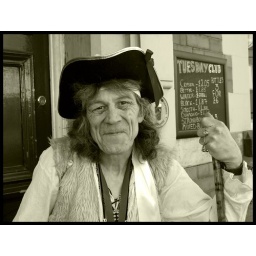
a local character who lives in eccles manchester.taken outside the white lion on 14.03.2011